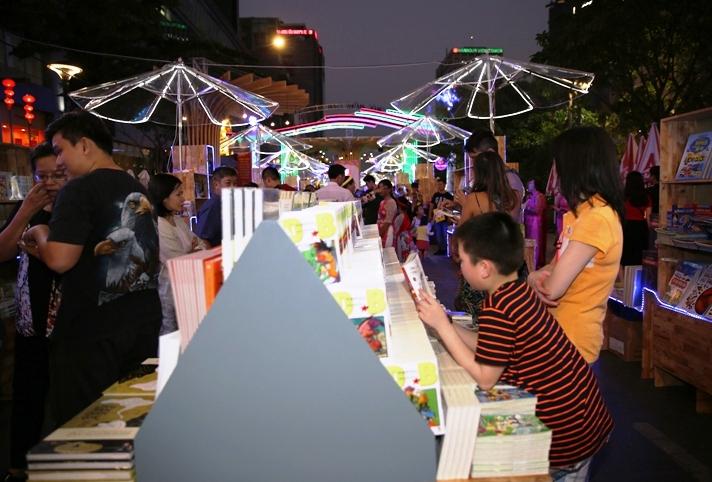
những người ở đây đang tham quan hội sách